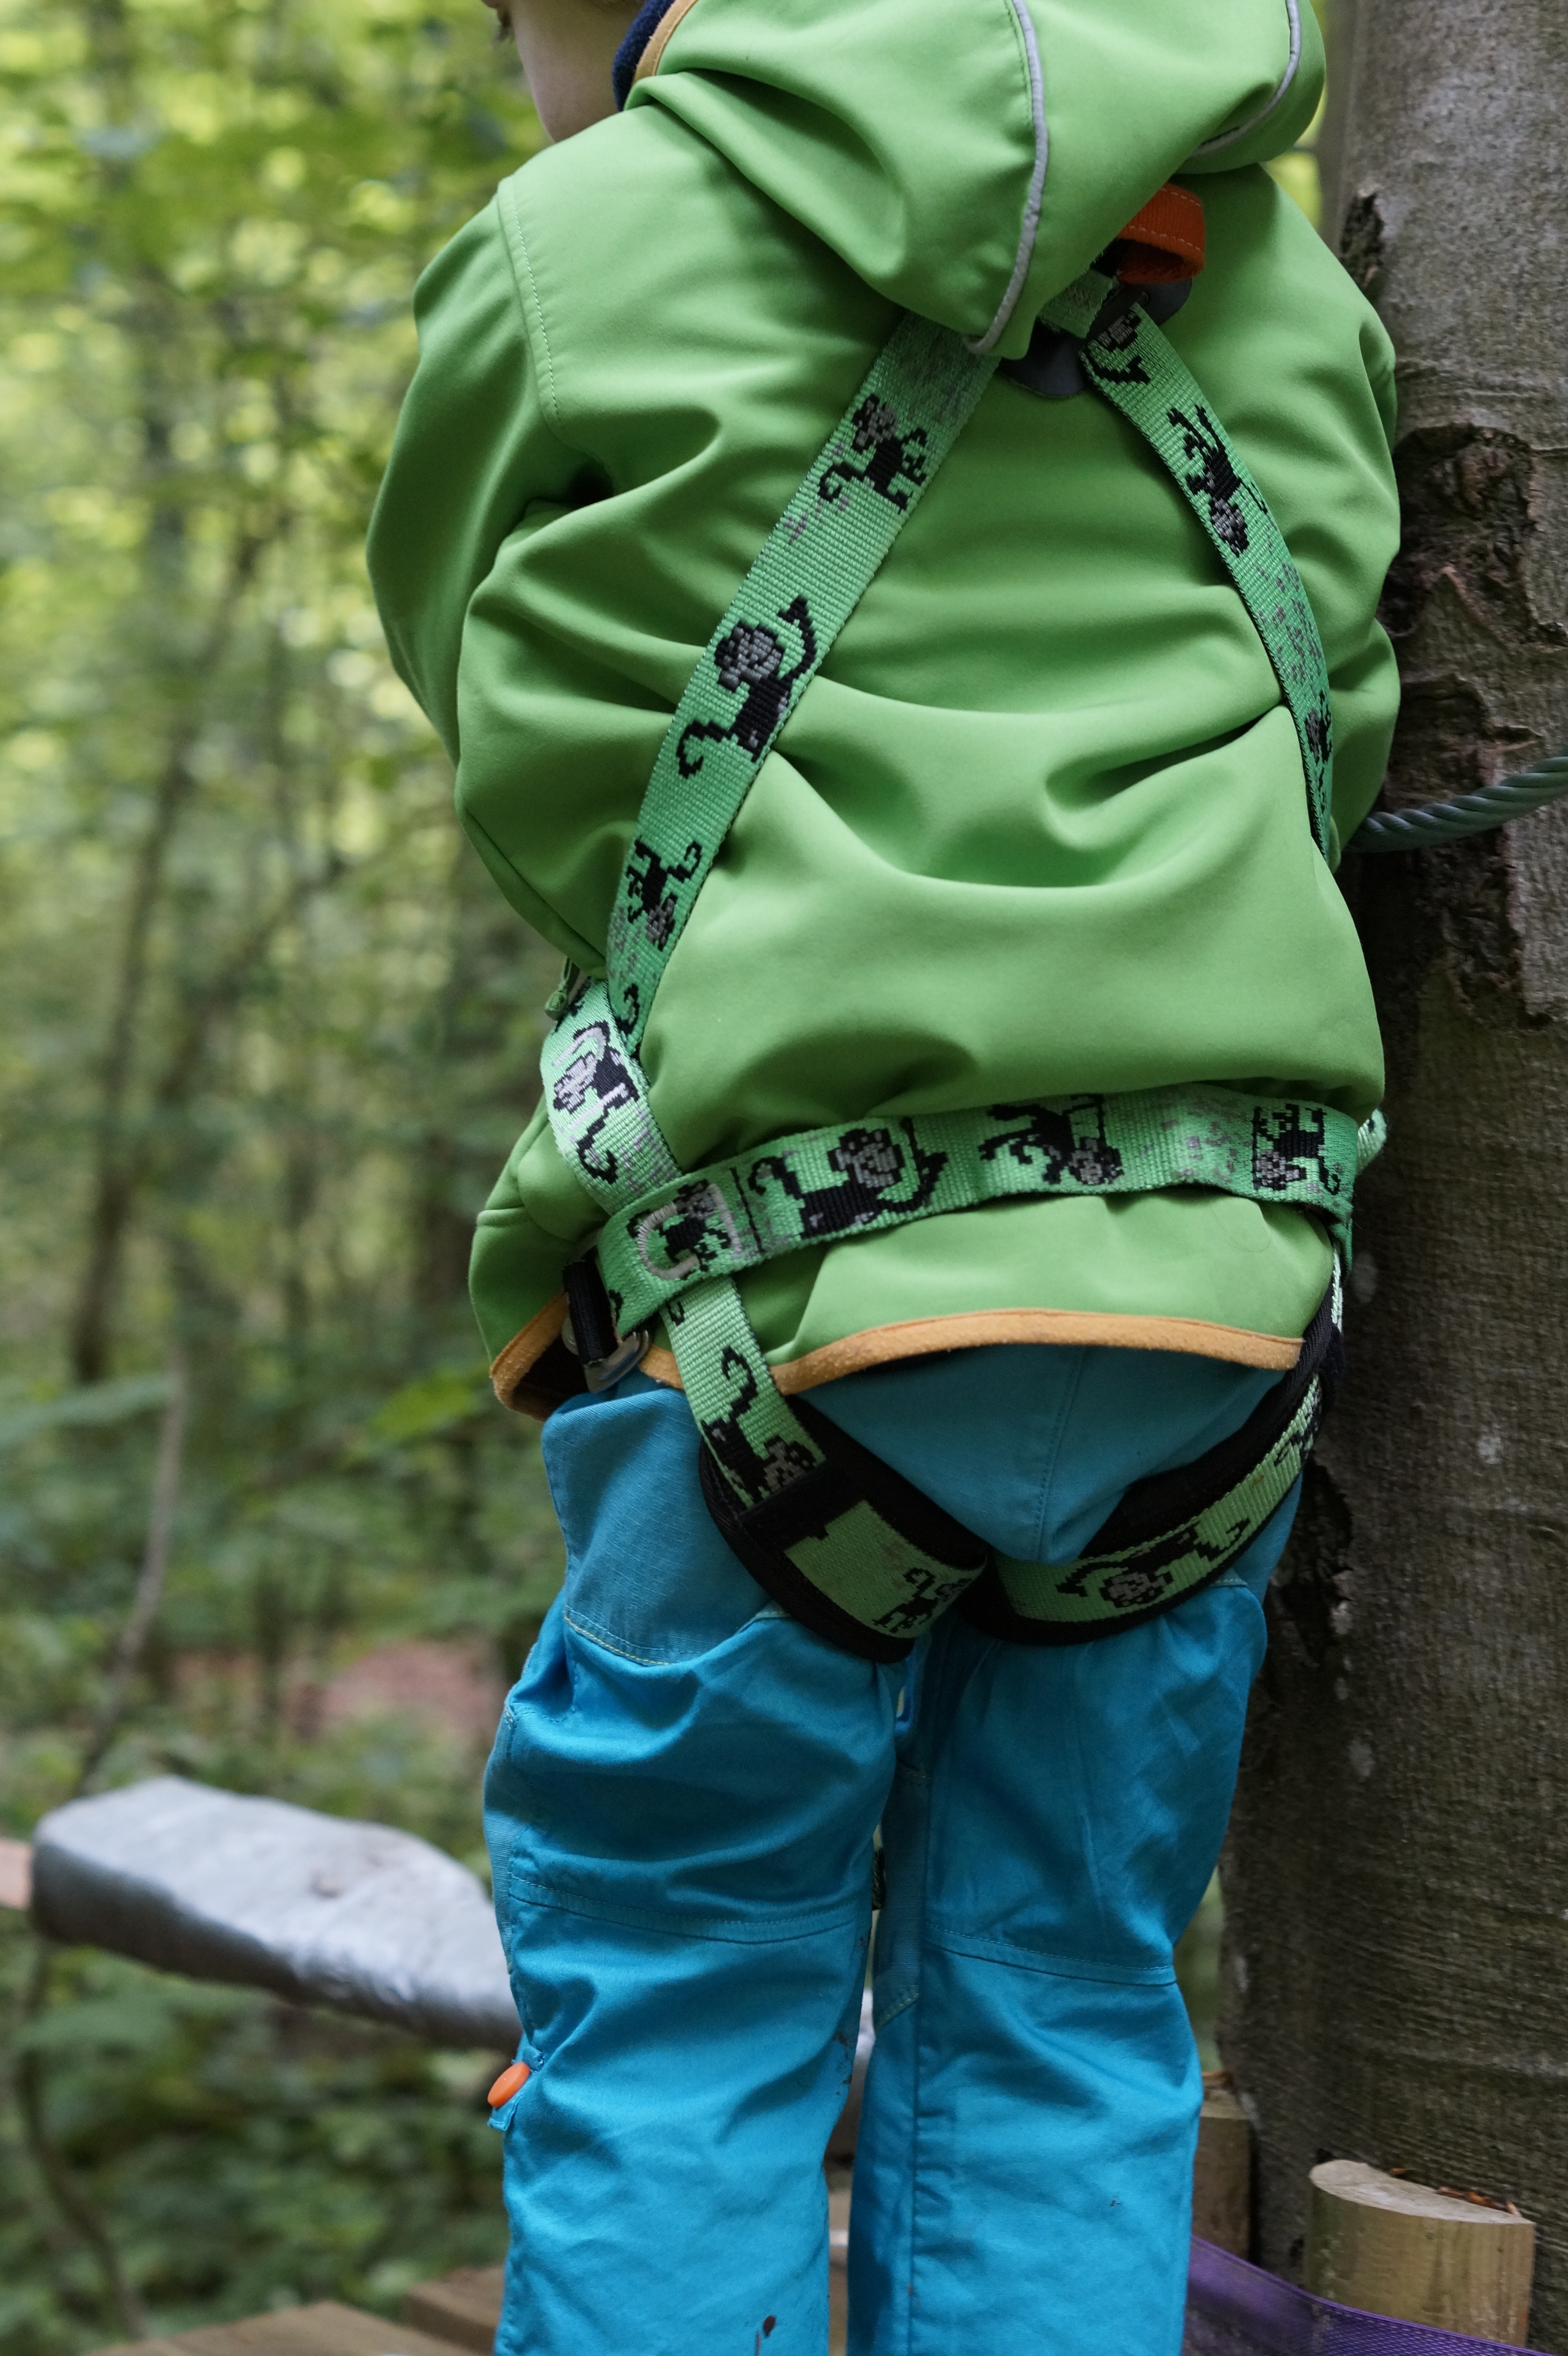
spring, green, child, blue, clothing, outerwear, climb, courage, costume, secure, backup, courageous, high ropes course, climbing garden, climbing forest, test of courage, climbing harness, backed up